Clutha District

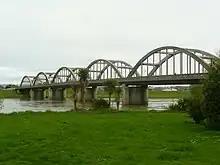
Balclutha Road Bridge

Clutha District is under the local body administration of the Clutha District Council, based in Balclutha. It is administered at a regional level by the Otago Regional Council, based in Dunedin.